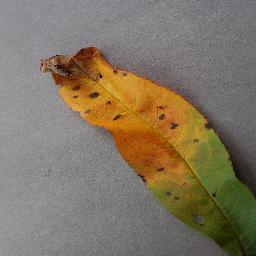
Label: Peach___Bacterial_spot